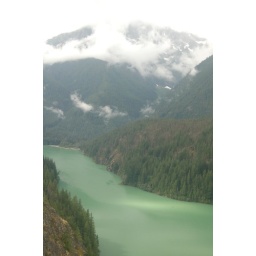
&amp;quot;Rock Flour&amp;quot; (produced by water grinding rocks) suspended in the water reflects light, giving a green color to the river.